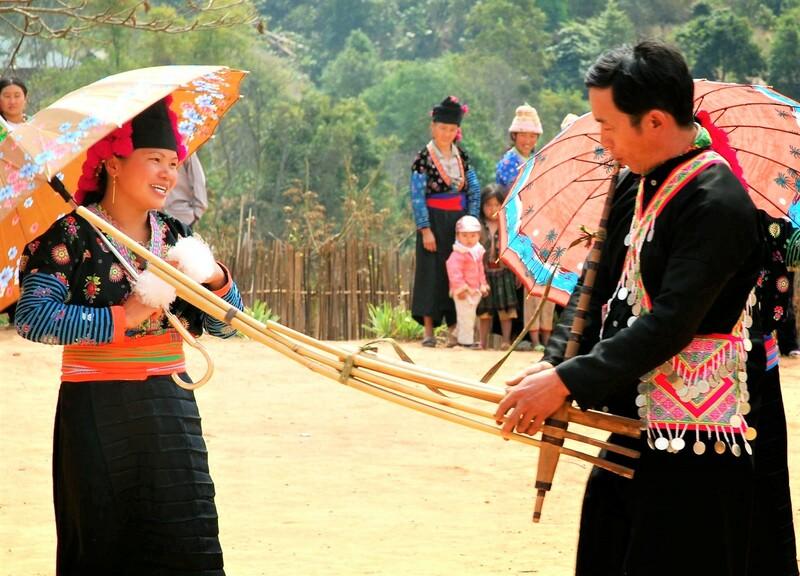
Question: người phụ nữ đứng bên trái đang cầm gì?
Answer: chiếc ô màu cam